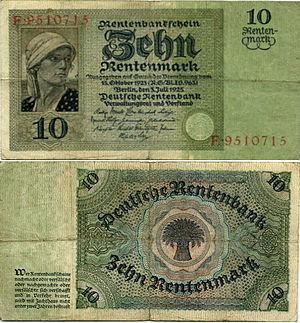
Le rentenmark est une monnaie de transition allemande, adoptée pour faire face à l'hyperinflation qui sévit entre 1919 et 1923. Elle est utilisée de 1923 à 1948, et conjointement, à partir d'août 1924, avec le reichsmark.